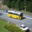
Label: bus